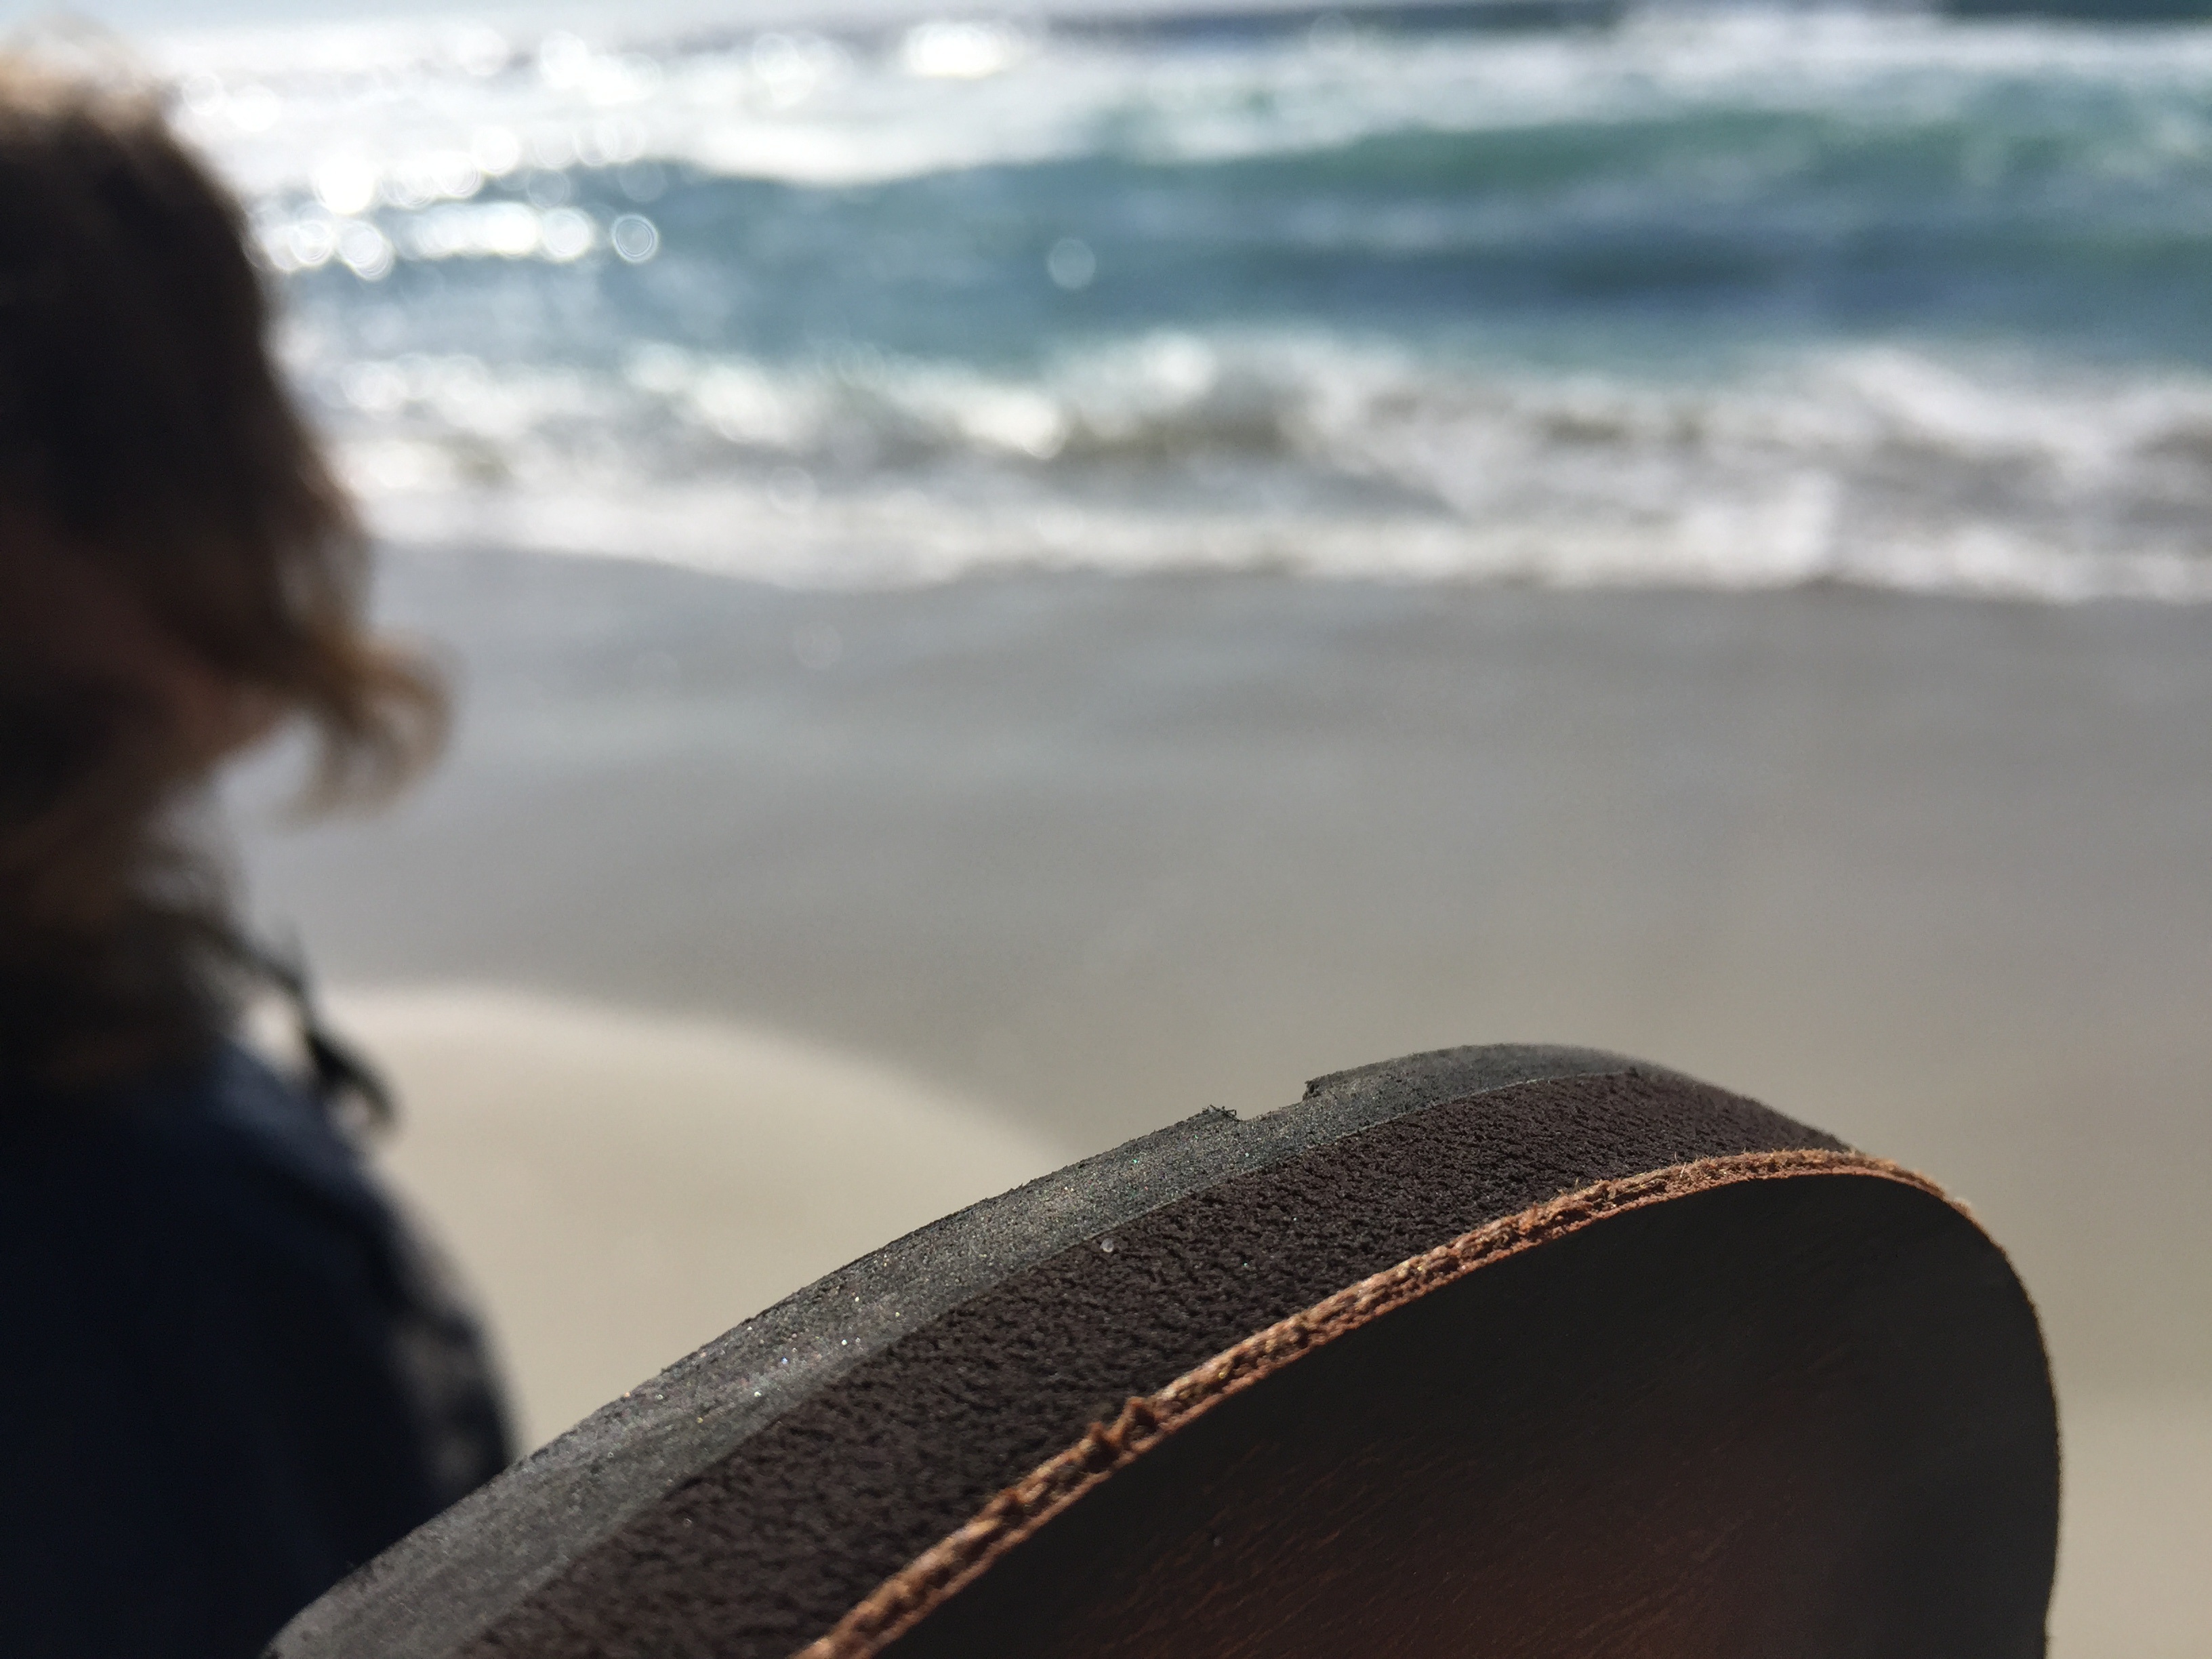
beach, sea, coast, water, sand, ocean, woman, sunset, wave, leg, material, close up, human body, sunglasses, photograph, beauty, surfing equipment and supplies